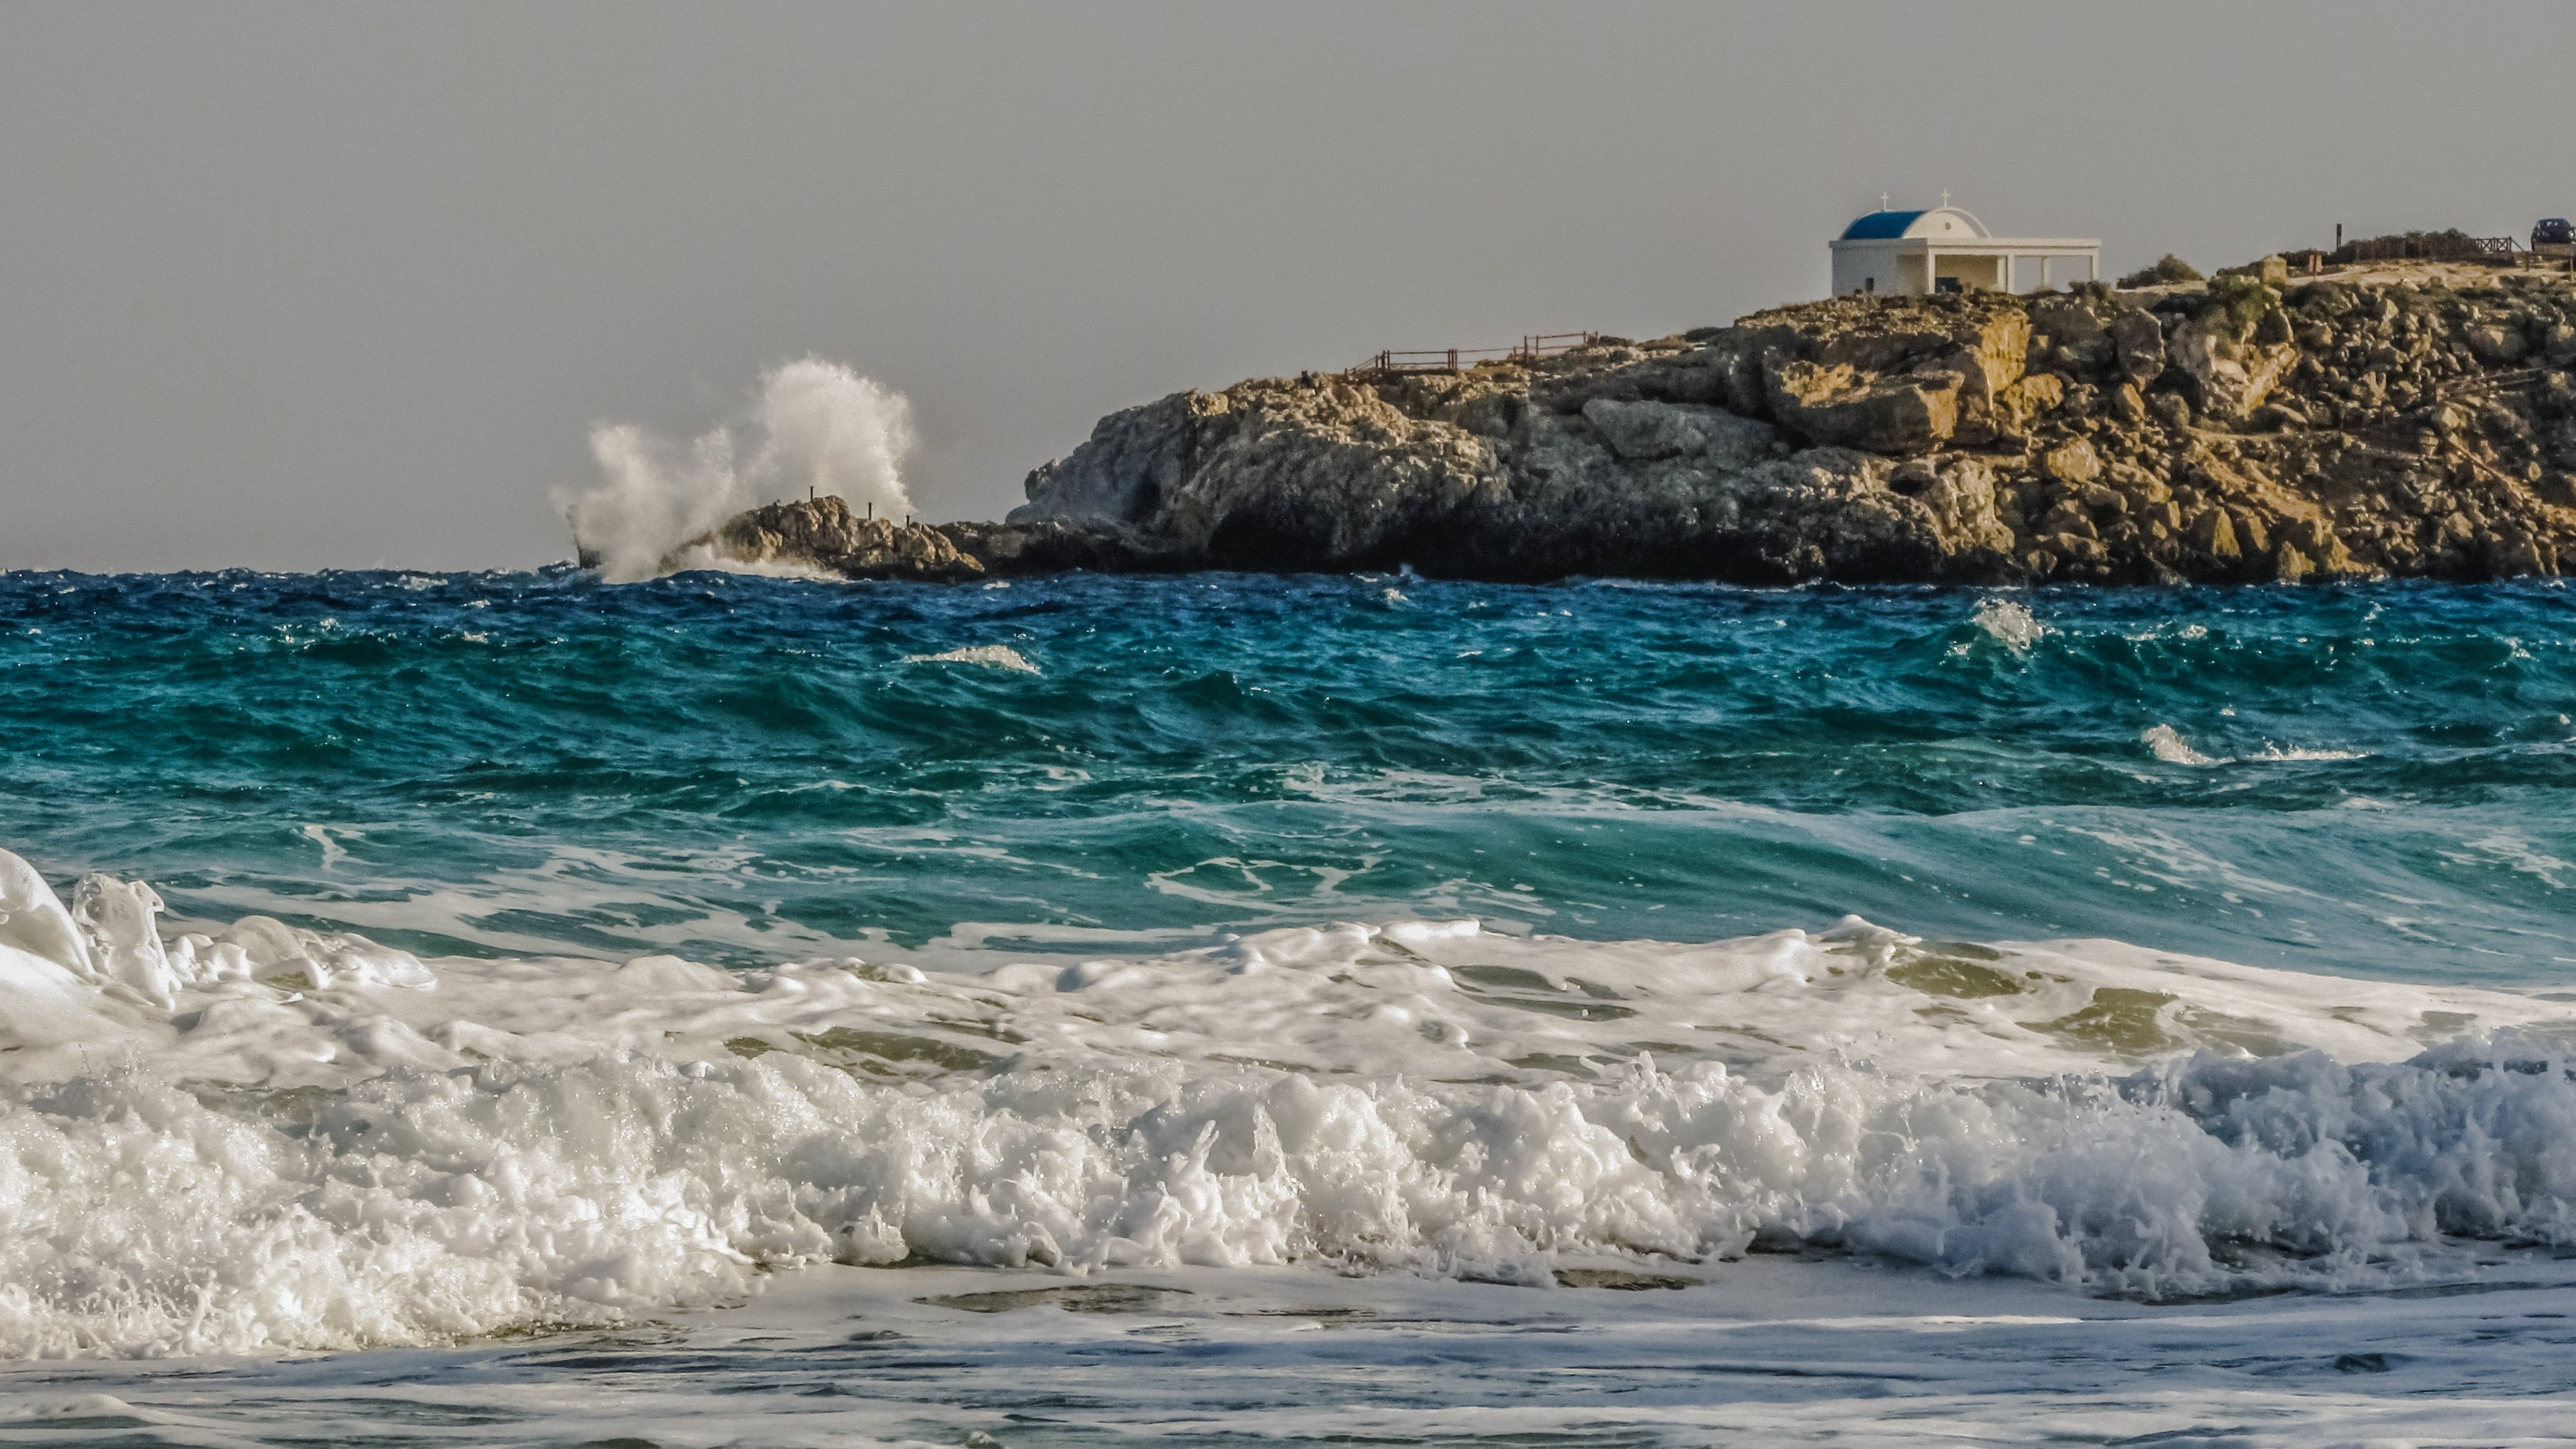
beach, sea, coast, water, rock, ocean, shore, wave, cliff, mediterranean, tower, scenic, scenery, bay, chapel, terrain, rocks, waves, breakwater, cyprus, cape, islet, konnos bay, wind wave